Yuki Ota

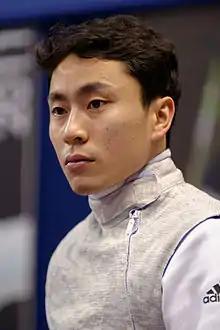
Ota at the 2014 Paris World Cup

is a Japanese foil fencer, gold medallist at the 2006 Asian Games, silver medallist at the 2008 Summer Olympics, team silver medallist at the 2012 Summer Olympics, and individual gold medallist at the 2015 World Fencing Championships. He is a member of the International Olympic Committee (IOC).